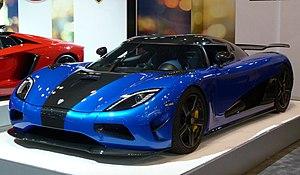
Koenigsegg est un constructeur automobile suédois spécialisé dans les modèles sport de grand standing. La marque est créée en 1994 par Christian von Koenigsegg, alors âgé de 22 ans.